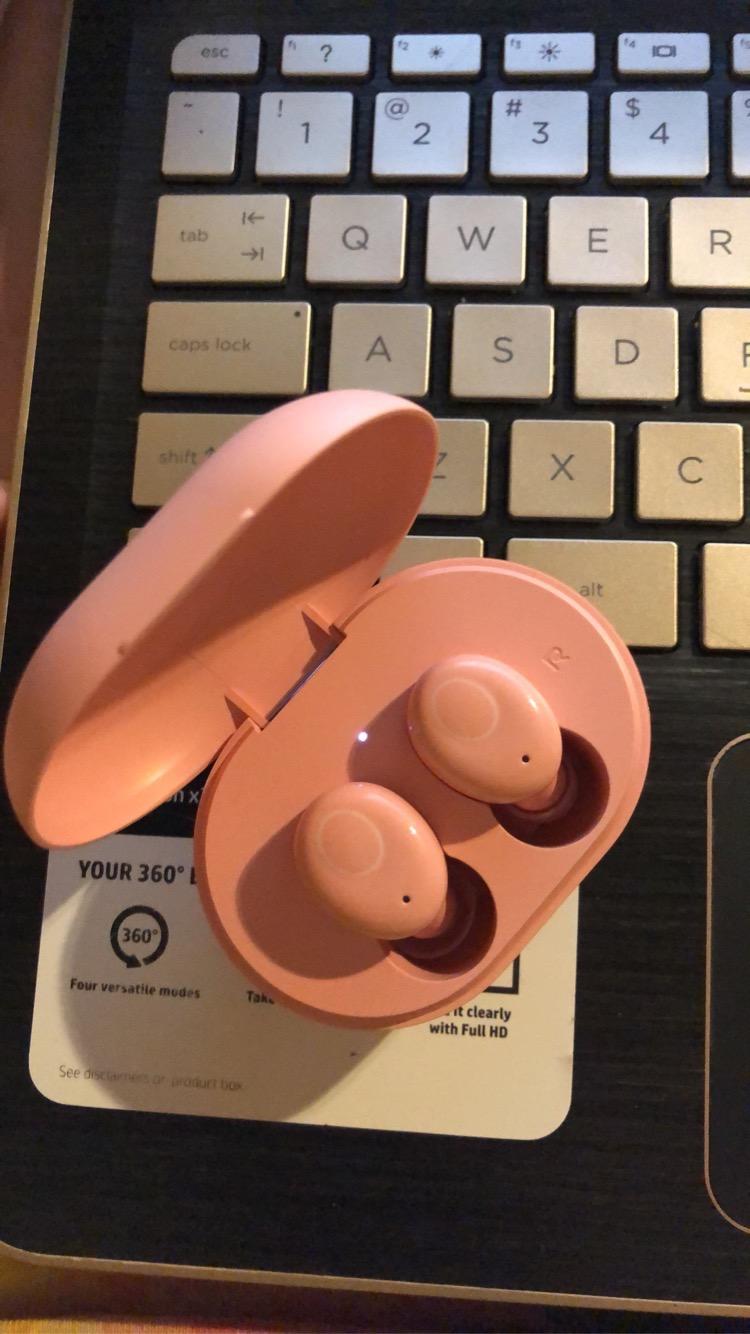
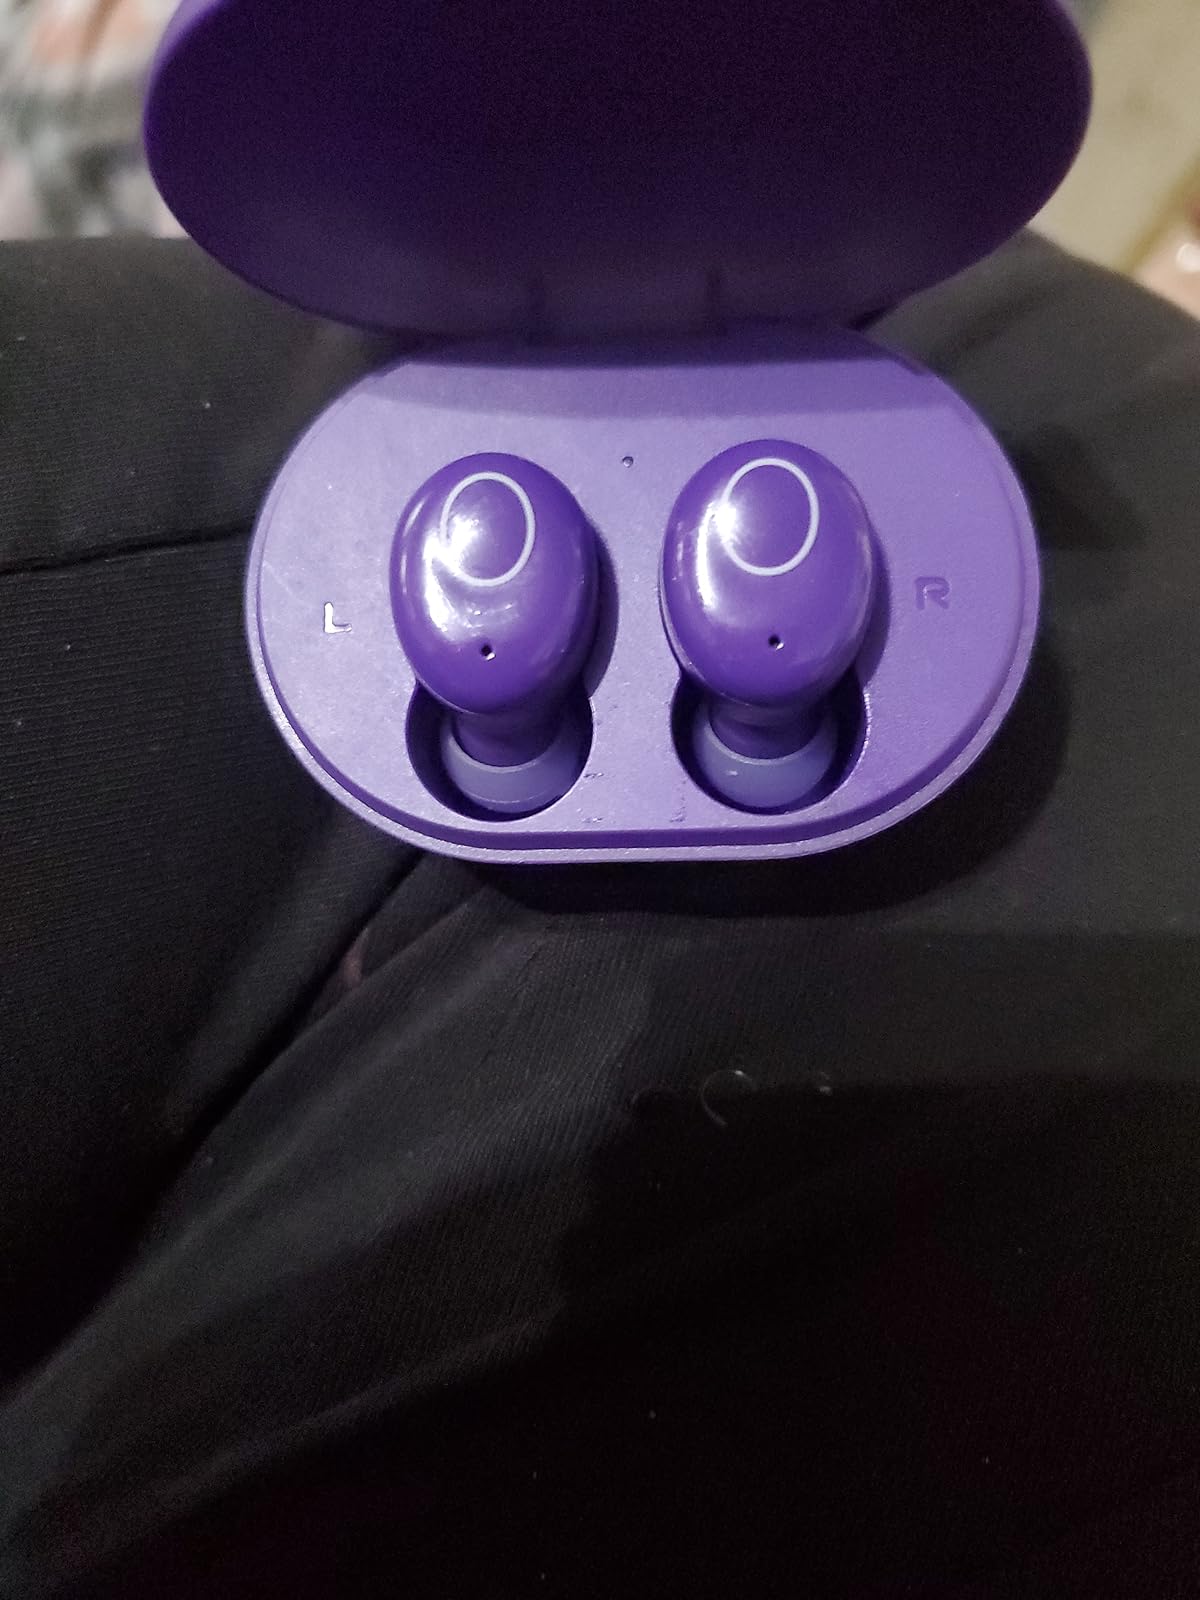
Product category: earbuds
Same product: no